Fifth generation of video game consoles

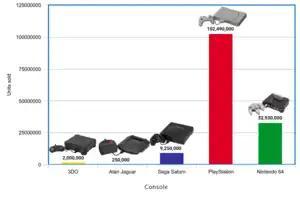
Bar chart showing the sales of the main 5th generation consoles

From 1996 to 1999 (when the PlayStation, N64 and Saturn were the major 5th-generation consoles still on the market) Sony managed a 47% market share of the worldwide market, followed by Nintendo with 28% (with a percentage of that figure from the 16‑bit Super NES), while Sega was third with 23% (with a percentage of that from the Dreamcast).